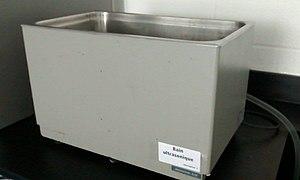
Bain ultrasonique Branson
En chimie analytique, la préparation d'échantillons par ultrasons est toute méthode utilisant les ultrasons pour préparer un échantillon à l'analyse. Les molécules à analyser sont rarement obtenues isolées, pures et sous la bonne forme. Il est donc nécessaire de les séparer de leur environnement, nommé matrice avant de les analyser.